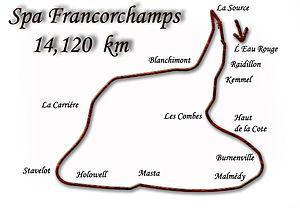
Le circuit de Spa-Francorchamps est un circuit automobile situé à proximité de Francorchamps dans la province de Liège, en Belgique. Il accueille chaque année le Grand Prix de Belgique de Formule 1 et la course d'endurance des 24 Heures de Spa, ainsi que d'autres courses nationales et internationales.
Résultats du Grand Prix de Belgique de Formule 1 1967 qui a eu lieu sur le circuit de Spa-Francorchamps le 18 juin 1967.
Résultats du Grand Prix de Belgique de Formule 1 1965 qui a eu lieu sur le circuit de Spa-Francorchamps le 13 juin 1965.
Résultats du Grand Prix de Belgique de Formule 1 1964 qui a eu lieu sur le circuit de Spa-Francorchamps le 14 juin 1964.
Le Grand Prix de Belgique 1954, disputé sur le circuit de Spa-Francorchamps le 20 juin 1954, est la trente-cinquième épreuve du championnat du monde de Formule 1 courue depuis 1950 et la troisième manche du championnat 1954.